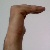
The image shows a hand gesture representing a space in Indian Sign Language.